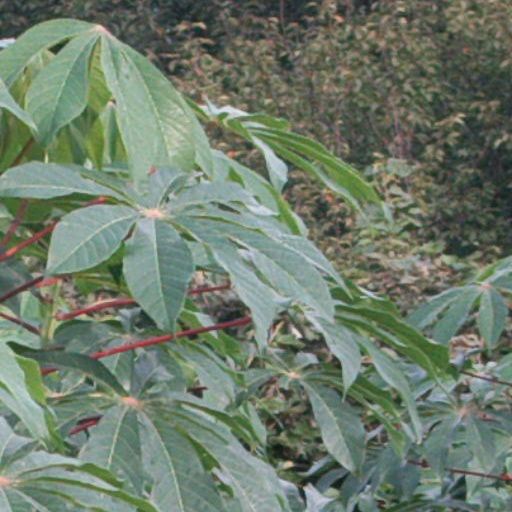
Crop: cassava